Ebolavirus

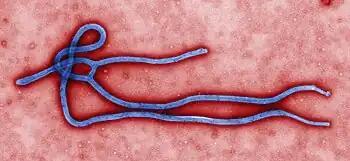
Electron micrograph of an Ebola virus virion (pseudo-colored)

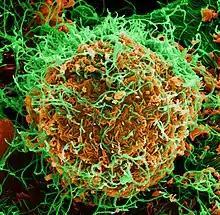
Colorized scanning electron micrograph of Ebola virus particles (green) both budding and attached to the surface of infected VERO E6 cells (orange)

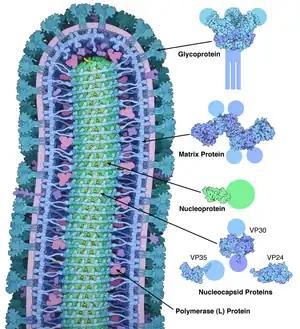
Cross-sectional drawing of the Ebola virus particle, with structures of the major proteins shown and labeled at the side. Pale circles represent domains too flexible to be observed in the experimental structure. Drawn by David Goodsell from PDB files 3csy, 4ldd, 4qb0, 3vne, 3fke, and 2i8b.

The genera "Ebolavirus" and "Marburgvirus" were originally classified as the species of the now-obsolete genus "Filovirus". In March 1998, the Vertebrate Virus Subcommittee proposed in the International Committee on Taxonomy of Viruses (ICTV) to change the genus "Filovirus" to the family "Filoviridae" with two specific genera: "Ebola-like viruses" and "Marburg-like viruses". This proposal was implemented in Washington, D.C., as of April 2001 and in Paris as of July 2002. In 2000, another proposal was made in Washington, D.C., to change the "-like viruses" to "-virus" resulting in today's "Ebolavirus" and "Marburgvirus".